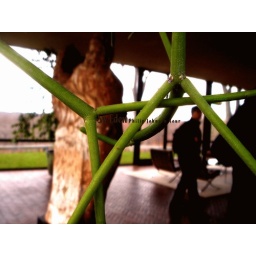
No-leaf tree in Philip Johnson Glass house